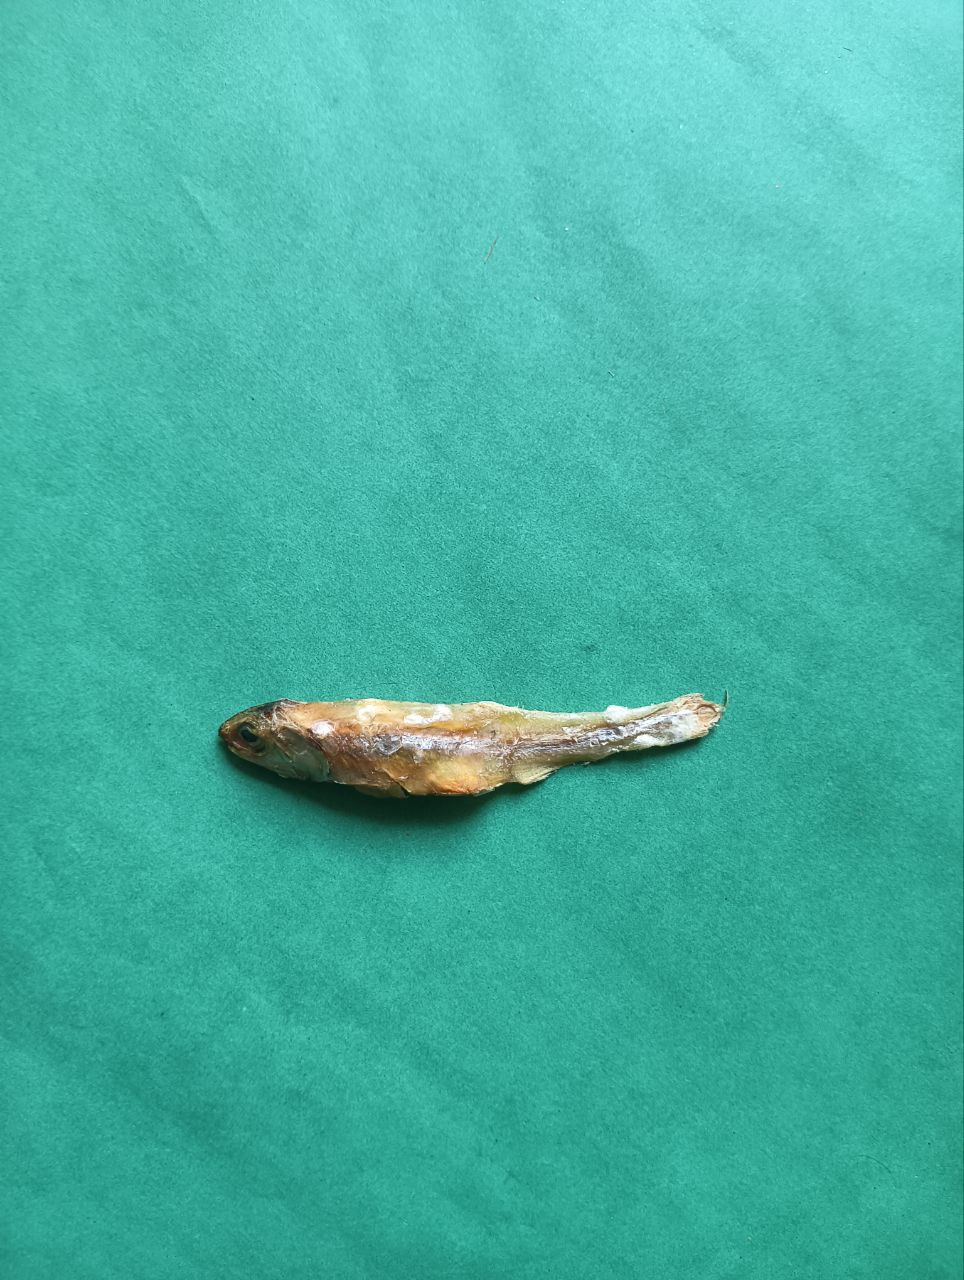
Species: narkeli